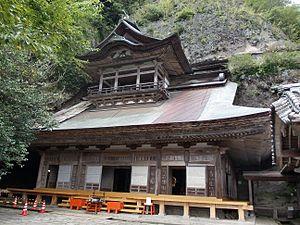
Rakan-ji est un temple Sōtō situé à Nakatsu, préfecture d'Ōita au Japon. Le temple est situé sur le versant du mont Rakan, la falaise rocheuse aux innombrables grottes. La porte principale ainsi que le bâtiment principal se tiennent directement dans la falaise rocheuse. Plus de 3 700 Bouddhas de pierre sont vénérés dans les grottes.